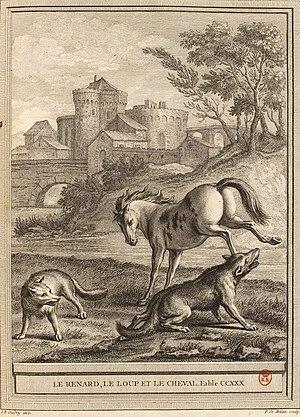
Le Renard, le Loup et le Cheval est la dix-septième fable du livre XII de Jean de La Fontaine situé dans le troisième et dernier recueil des Fables de La Fontaine, édité pour la première fois en 1693 mais daté de 1694.